Omladina Trial

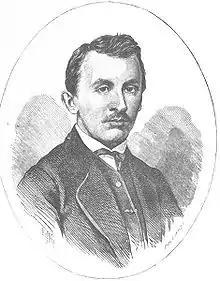
Svetozar Marković

One of the men who contributed to this movement and led to the Omladina Trials was Serb gentryman Svetozar Marković (1846–1875). As a young, vibrant leader of the evolving radicalists, he took center stage in the intellectual, economic, and political changes that would ensue in the following decades. He urged the organization of a radicalist party to wage "a struggle against everything which has grown too old- a struggle of the young generation against the old".